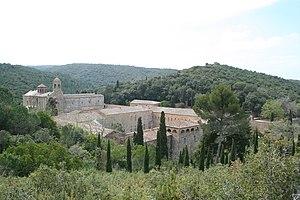
Abbaye de Fontfroide - Narbonne - Aude - France - Mérimée PA00102787 This building is classé au titre des Monuments Historiques. It is indexed in the Base Mérimée, a database of architectural heritage maintained by the French Ministry of Culture,